Elaine Chao

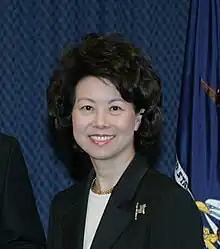
Chao in 2005

In 1986, Chao became Deputy Administrator of the Maritime Administration in the U.S. Department of Transportation. From 1988 to 1989, she served as chairwoman of the Federal Maritime Commission. In 1989, then-president George H.W. Bush nominated Chao to be Deputy Secretary of Transportation; she served from 1989 to 1991. From 1991 to 1992, she was the director of the Peace Corps. She was the first Asian American to serve in any of these positions. She expanded the Peace Corps' presence in Eastern Europe and Central Asia by establishing the first Peace Corps programs in Poland, Latvia, Lithuania, Estonia, and the newly independent states of the former Soviet Union, including the first Peace Corps programs in Ukraine, Georgia, Armenia and Russia.